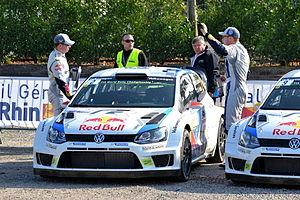
Jari-Matti Latvala et Miikka Anttila au parc d'assistance de Colmar durant le Rallye de France-Alsace 2014.